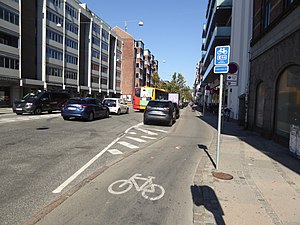
Supercykelsti
Supercykelstien C94 Indre Ringrute på H.C. Ørsteds Vej i København.
En Supercykelsti er en cykelsti som er anlagt for at øge cyklisternes fremkommelighed og komfort i trafikken. Formålet med anlæggelsen af supercykelstier er især at skabe bedre betingelser for cykelpendlere og dermed gøre cykeltransport til et mere attraktivt alternativ til bilen eller kollektiv transport. Stierne anlægges så de følger de mest direkte ruter og forbinder fortrinsvis større by- og boligområder med knudepunkter som uddannelsesinstitutioner og områder med mange arbejdspladser. Supercykelstierne er markeret med et skilt med et hvidt 'C' på en orange cirkel eller som en orange stribe langs kanten af selve stien. Etableringen af supercykelstierne finansieres af de enkelte kommuner med støtte fra Statens Cykelpulje på 40%.